Dmitry Donskoy (opera)

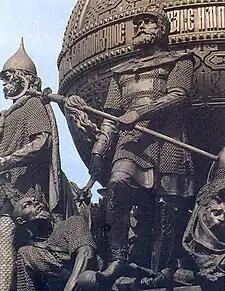
Mamai at the feet of Dmitry Donskoi, Millennium Monument in Novgorod

Dmitry Donskoy "("), also known as "The Battle of Kulikovo" was the first opera written by Anton Rubinstein. It has three acts and a libretto by Count Vladimir Sollogub and Vladimir Zotov, based on a drama by Vladislav Ozerov. First performed on April 18, 1852 at the Bolshoi Opera House, and then followed by three more performances, the opera, apart from its overture, is now lost.